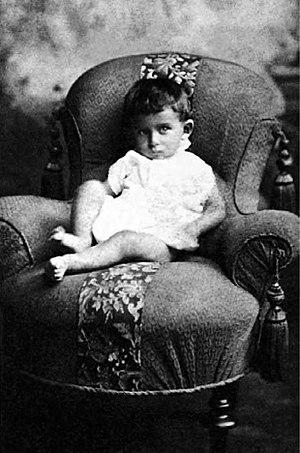
Franz Kafka est un écrivain austro-hongrois de langue allemande et de religion juive, né le 3 juillet 1883 à Prague et mort le 3 juin 1924 à Kierling. Il est considéré comme l'un des écrivains majeurs du XXᵉ siècle.